Underwater diving

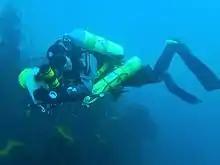
Solo diver managing risk of breathing gas supply failure by carrying a bailout cylinder (slung at the diver's left side)

Risk management of diving operations involves the usual measures of engineering controls, administrative controls and procedures, and personal protective equipment, including hazard identification and risk assessment (HIRA), protective equipment, medical screening, training and standardised procedures. Professional divers are generally legally obliged to carry out and formally record these measures, and though recreational divers are not legally required to do many of them, competent recreational divers, and particularly technical divers, generally perform them informally but routinely, and they are an important part of technical diver training. For example, a medical statement or examination for fitness, pre-dive site assessment and briefing, safety drills, thermal protection, equipment redundancy, alternative air source, buddy checks, buddy or team diving procedures, dive planning, use of dive computers to monitor and record the dive profile and decompression status, underwater hand signals, and carrying first aid and oxygen administration equipment are all routinely part of technical diving.